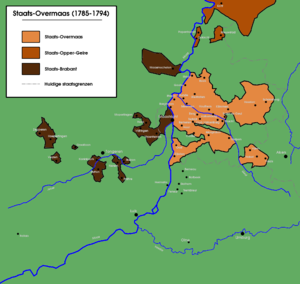
Sous l'ancien Régime, l'expression Pays d'Outremeuse désignait l'ensemble des territoires relevant du Duché de Brabant situés à l'est de la Principauté de Liège, « Outre Meuse ». Il s'agissait pour l'essentiel du Duché de Limbourg et du Comté de Dalhem, actuellement le sud de la province néerlandaise de Limbourg et du nord de la province de Liège. Les Pays d'Outremeuse comprenaient également le Comté de Fauquemont et la Seigneurie de Rolduc dans les territoires actuels d'Allemagne et des Pays-Bas.
L'Outremeuse des États était un Pays de la Généralité de la république des Provinces-Unies, situé sur la rive droite de la Meuse, sur le territoire actuel des Pays-Bas et de la province de Liège en Wallonie.